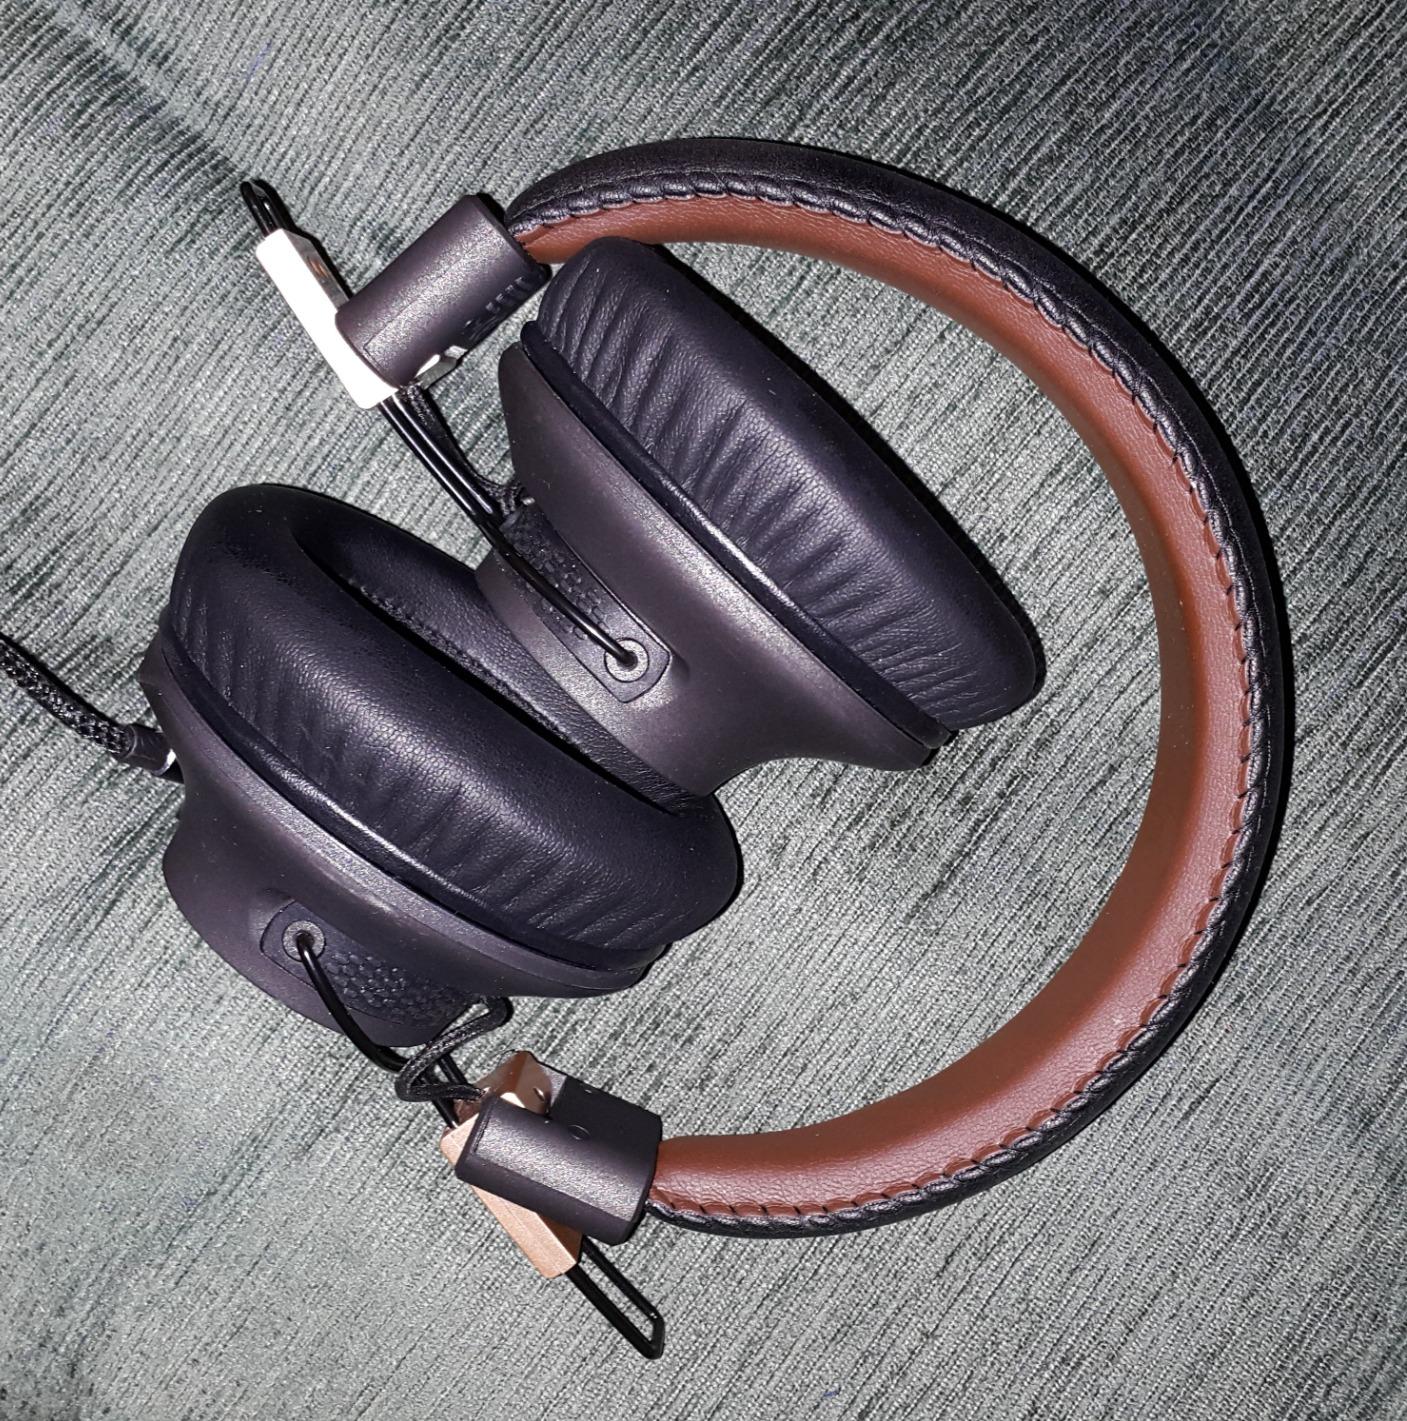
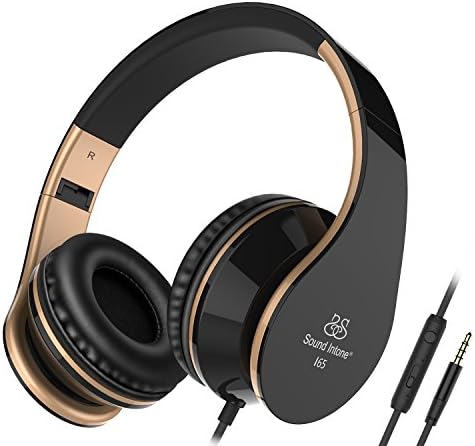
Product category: headphones
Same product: no